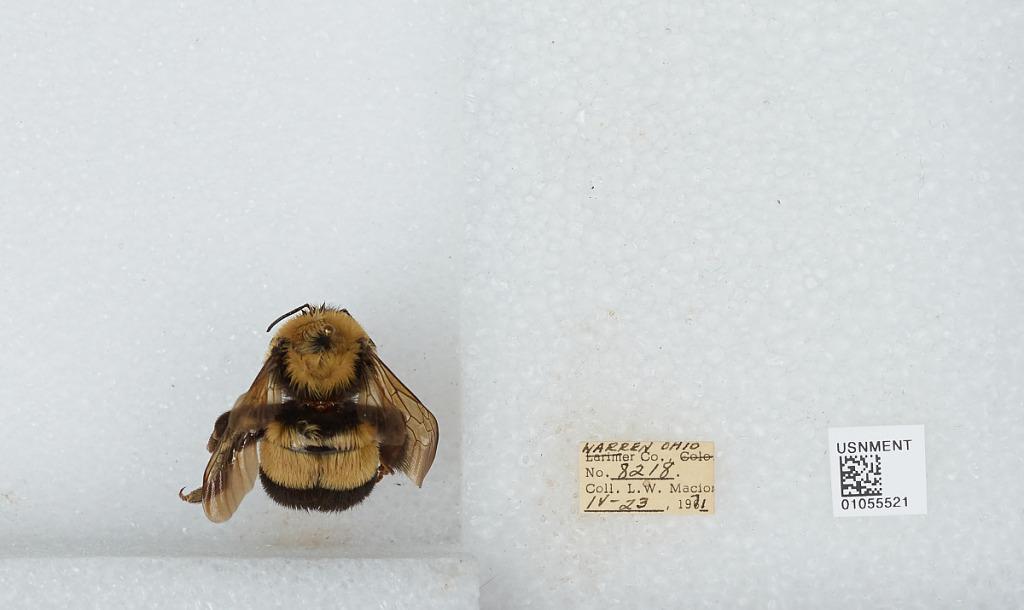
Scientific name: Bombus (Bombus) affinis Cresson
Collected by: L. Macior
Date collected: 1971-4-23
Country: United States
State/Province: Ohio
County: Warren
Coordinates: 39.4242, -84.1856